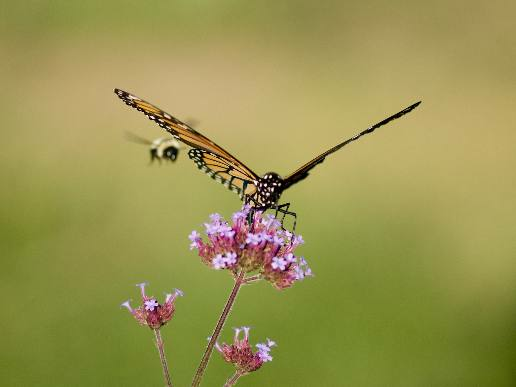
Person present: No